Diver navigation

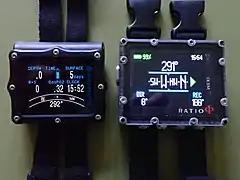
Shearwater Perdix and Ratio iX3M GPS dive computers in compass mode

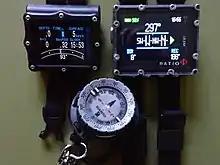
Shearwater Perdix and Ratio iX3M GPS dive computers in compass mode with Suunto SK7 magnetic compass in close proximity

Flux-gate compasses are built into several models of dive computer as an extra function. They may require calibration when powered up, but calibration usually lasts as long as the processor is running. They are usually insensitive to tilt as there are no moving parts to jam. The display varies, and may not be as intuitive as for a mechanical compass needle or card arrangement. They can often be calibrated to account for local deviation and give true direction. The nearby presence of a magnetic compass can cause large error, but they are not greatly affected by other electronic compasses, as can be seen from the images.